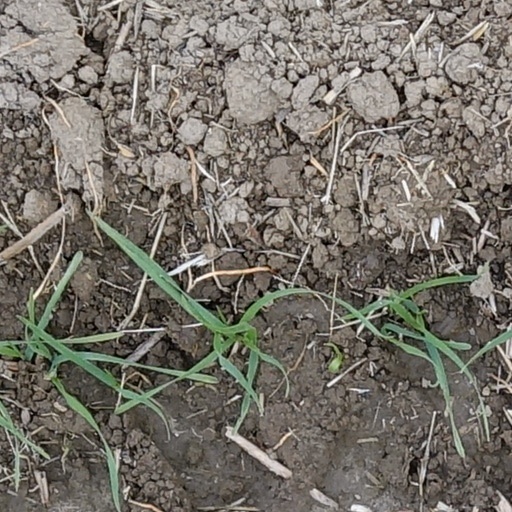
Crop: wheat